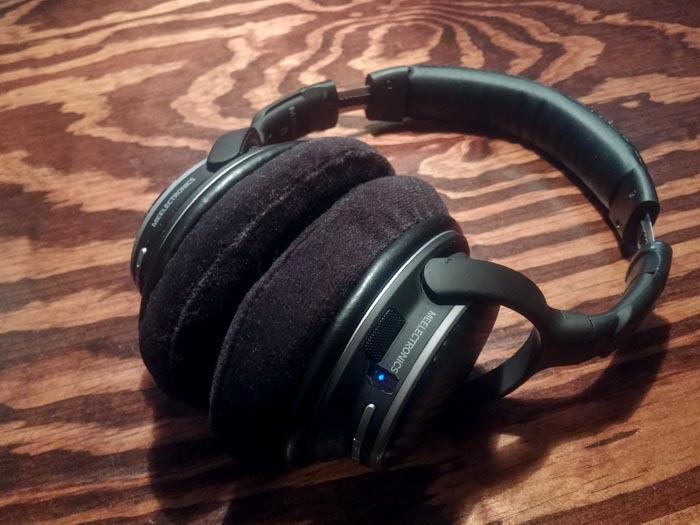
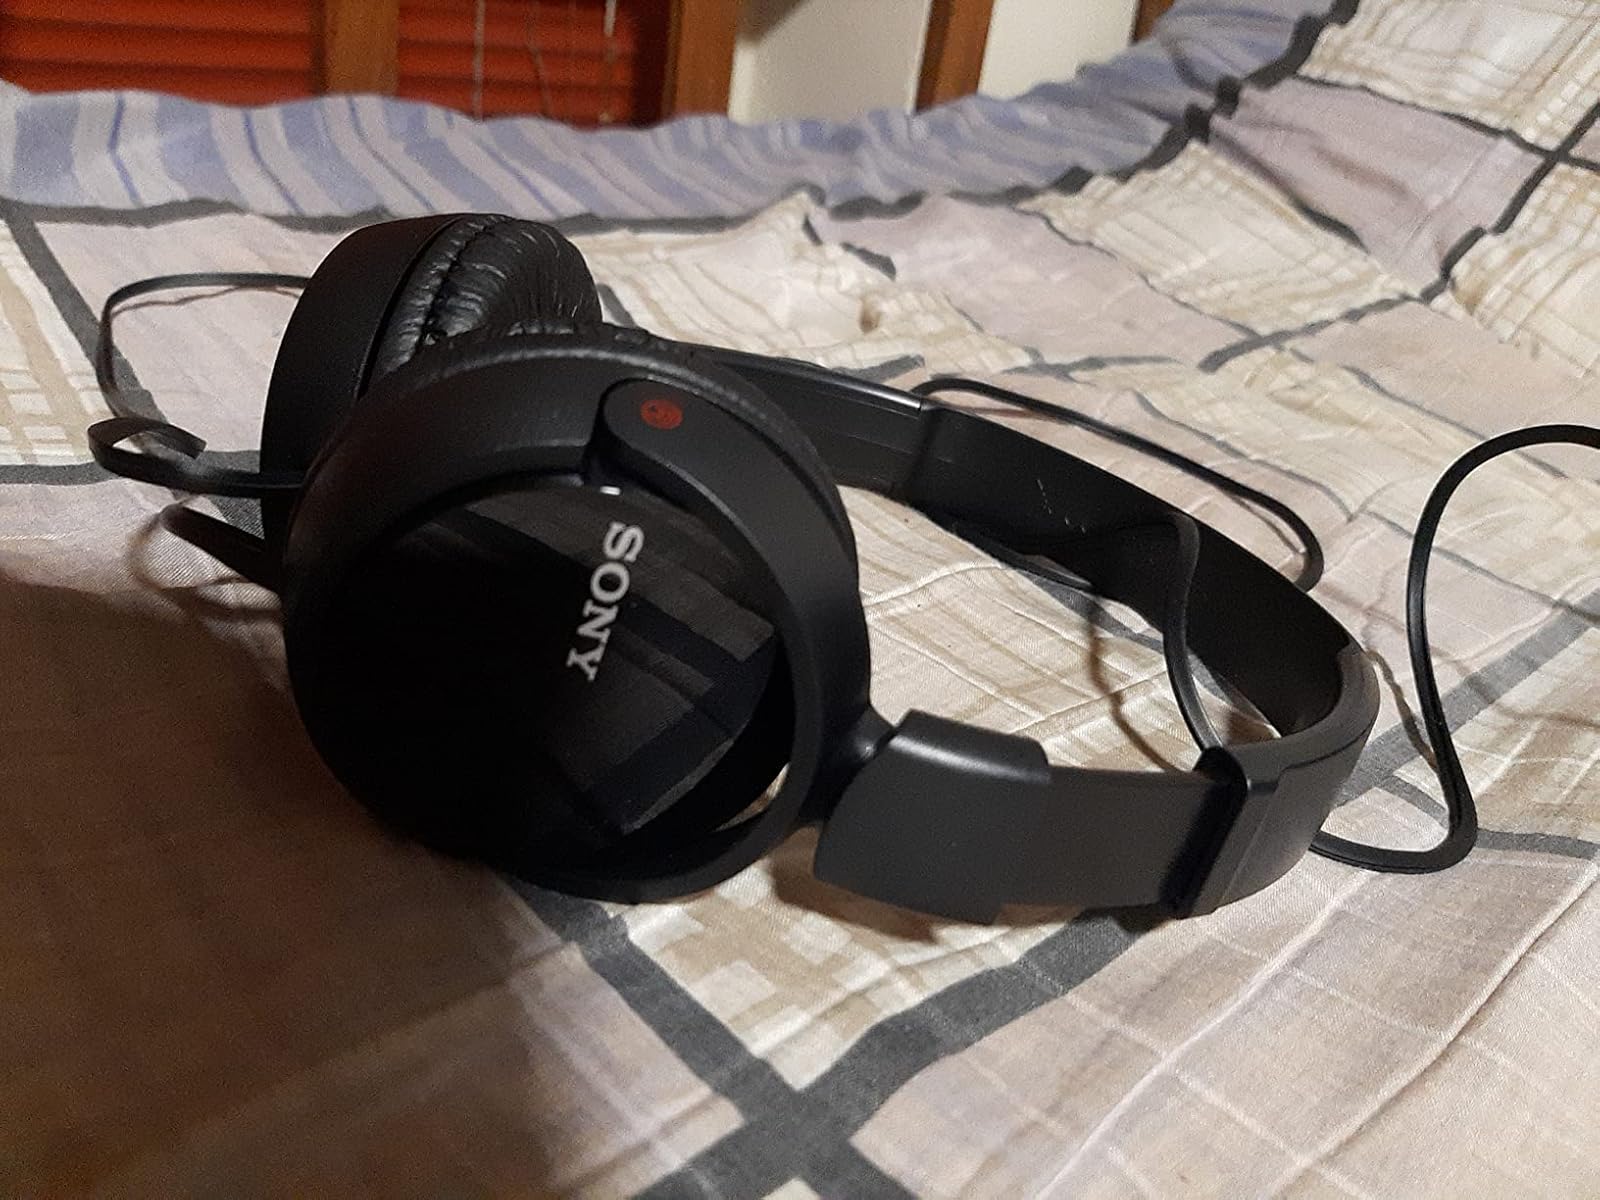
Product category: headphones
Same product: no